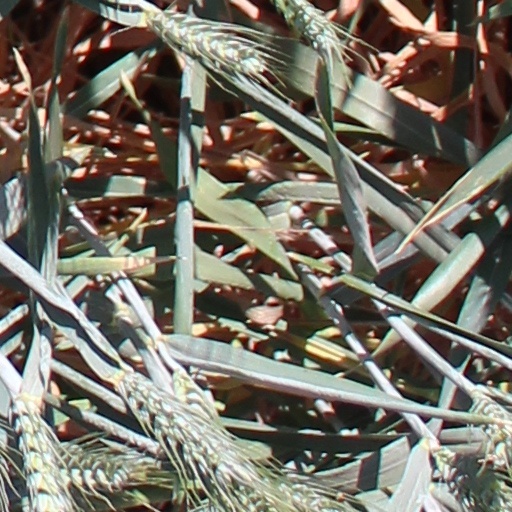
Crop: wheat